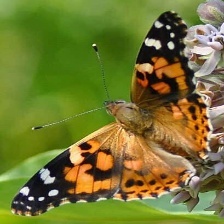
Species: PAINTED LADY
Butterfly family (ImageNet category): admiral